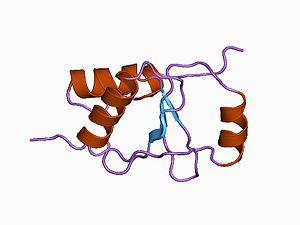
Un domaine BRTC, pour l'anglais BRCA1 C Terminus, est une structure protéique commune à une famille de protéines. Il s'étend sur une centaine de résidus d'acides aminés et consiste en des répétitions de séquences qui s'avèrent jouer un rôle comme domaine de liaison phosphoprotéines. On trouve ce type de domaine protéique essentiellement dans les protéines intervenant comme points de contrôle du cycle cellulaire dans le cadre de la réparation de l'ADN, par exemple de la protéine BRCA1, correspondant à un gène suppresseur de tumeur dont la déficience est associée au cancer du sein.